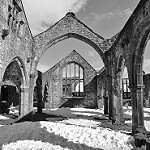
Label: B & W